Sasanian glass

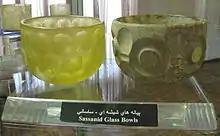
Sassanid glass bowls.

Sasanian glass is a silica-soda-lime composition with high levels of K and Mg: this means the use of plant ash as a source of soda. The Roman and the Parthian glass, on the other hand, employed mineral salts for this purpose. Consequently, there is no continuation of the formula.